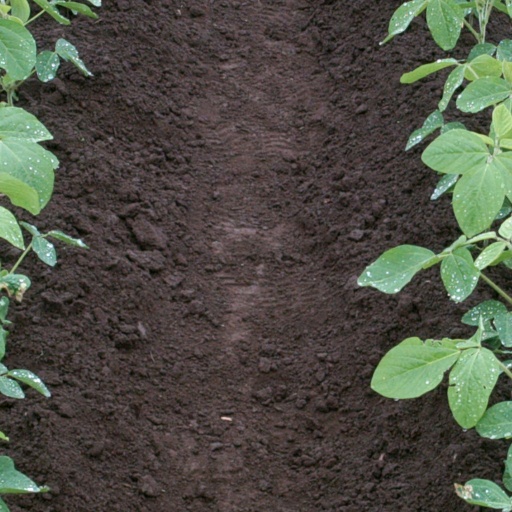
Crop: soybean